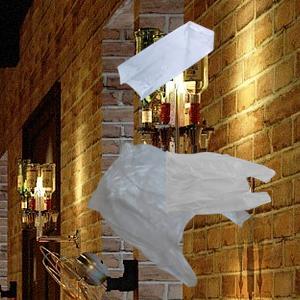
Label: plasticbags